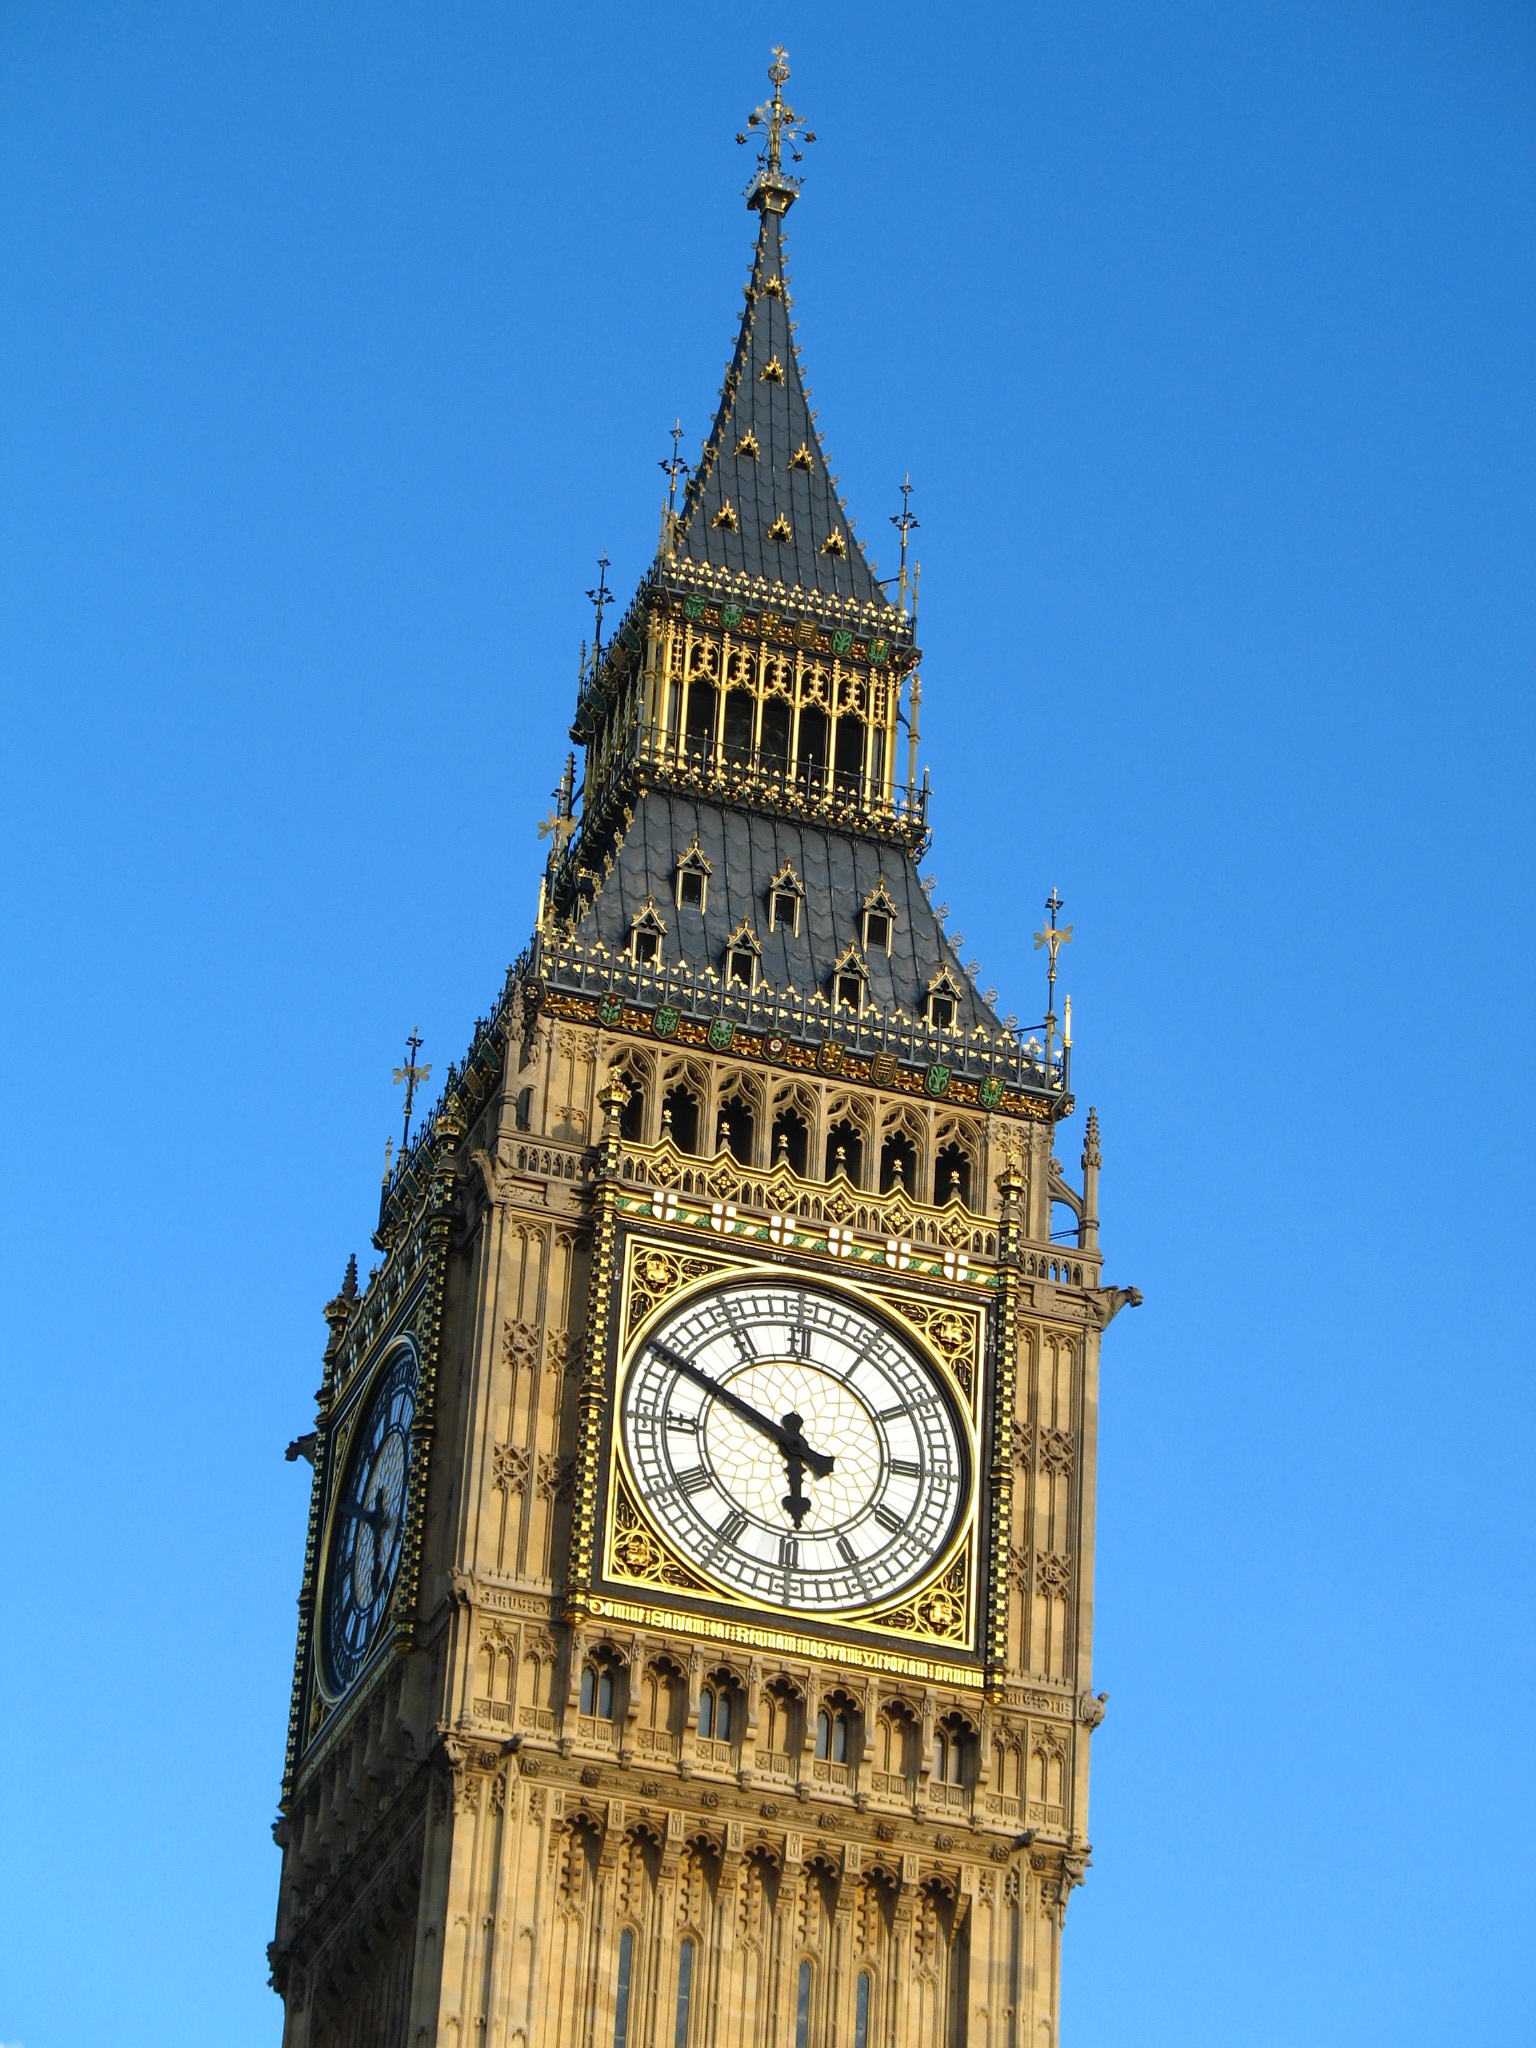
clock, tower, landmark, cathedral, big ben, clock tower, bell tower, london, parliament, spire, steeple